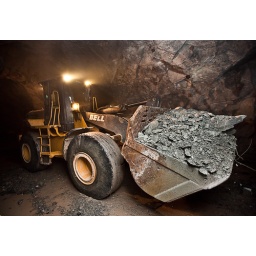
Underground mining in the DRC. Lighting: Helmet lamp, loader headlights and 580EX bouncing off rear wall and roof of tunnel.